Culture of Istanbul

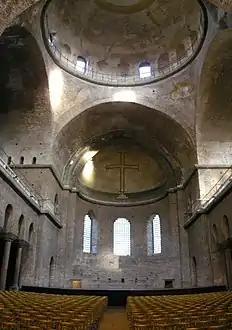
Classical music concerts are often held at the Hagia Irene.

Traditional visual art forms in Istanbul date back to the Ottoman era, when European and Ottoman painters began to depict the city's landscape in their work. By the end of the 19th century, Istanbul had established itself as a regional artistic center, with Turkish, European, and Middle Eastern artists flocking to the city. Despite efforts to make Ankara Turkey's cultural heart, Istanbul's Fine Arts Academy (now the Mimar Sinan Fine Arts University) remained the country's primary institution of art until the 1970s. Since then, Istanbul has reemerged as the country's artistic center, as artists formerly based in Ankara moved in, taking advantage of universities and art journals founded during the 1980s. Art in Istanbul began to be seen as having an analytical role, rather than just being an elitist culture concerned only with aesthetics. Turkish artists continue to depict orientalist themes for an international audience, but art in the city now also addresses Turkish political themes or simply resembles Western contemporary art. Beyoğlu has been transformed into the artistic center of the city, with young artists and older Turkish artists formerly residing abroad finding footing there. Exhibition spaces, auction houses, and museums of modern art, including İstanbul Modern, have further contributed to the cosmopolitan nature of the district.